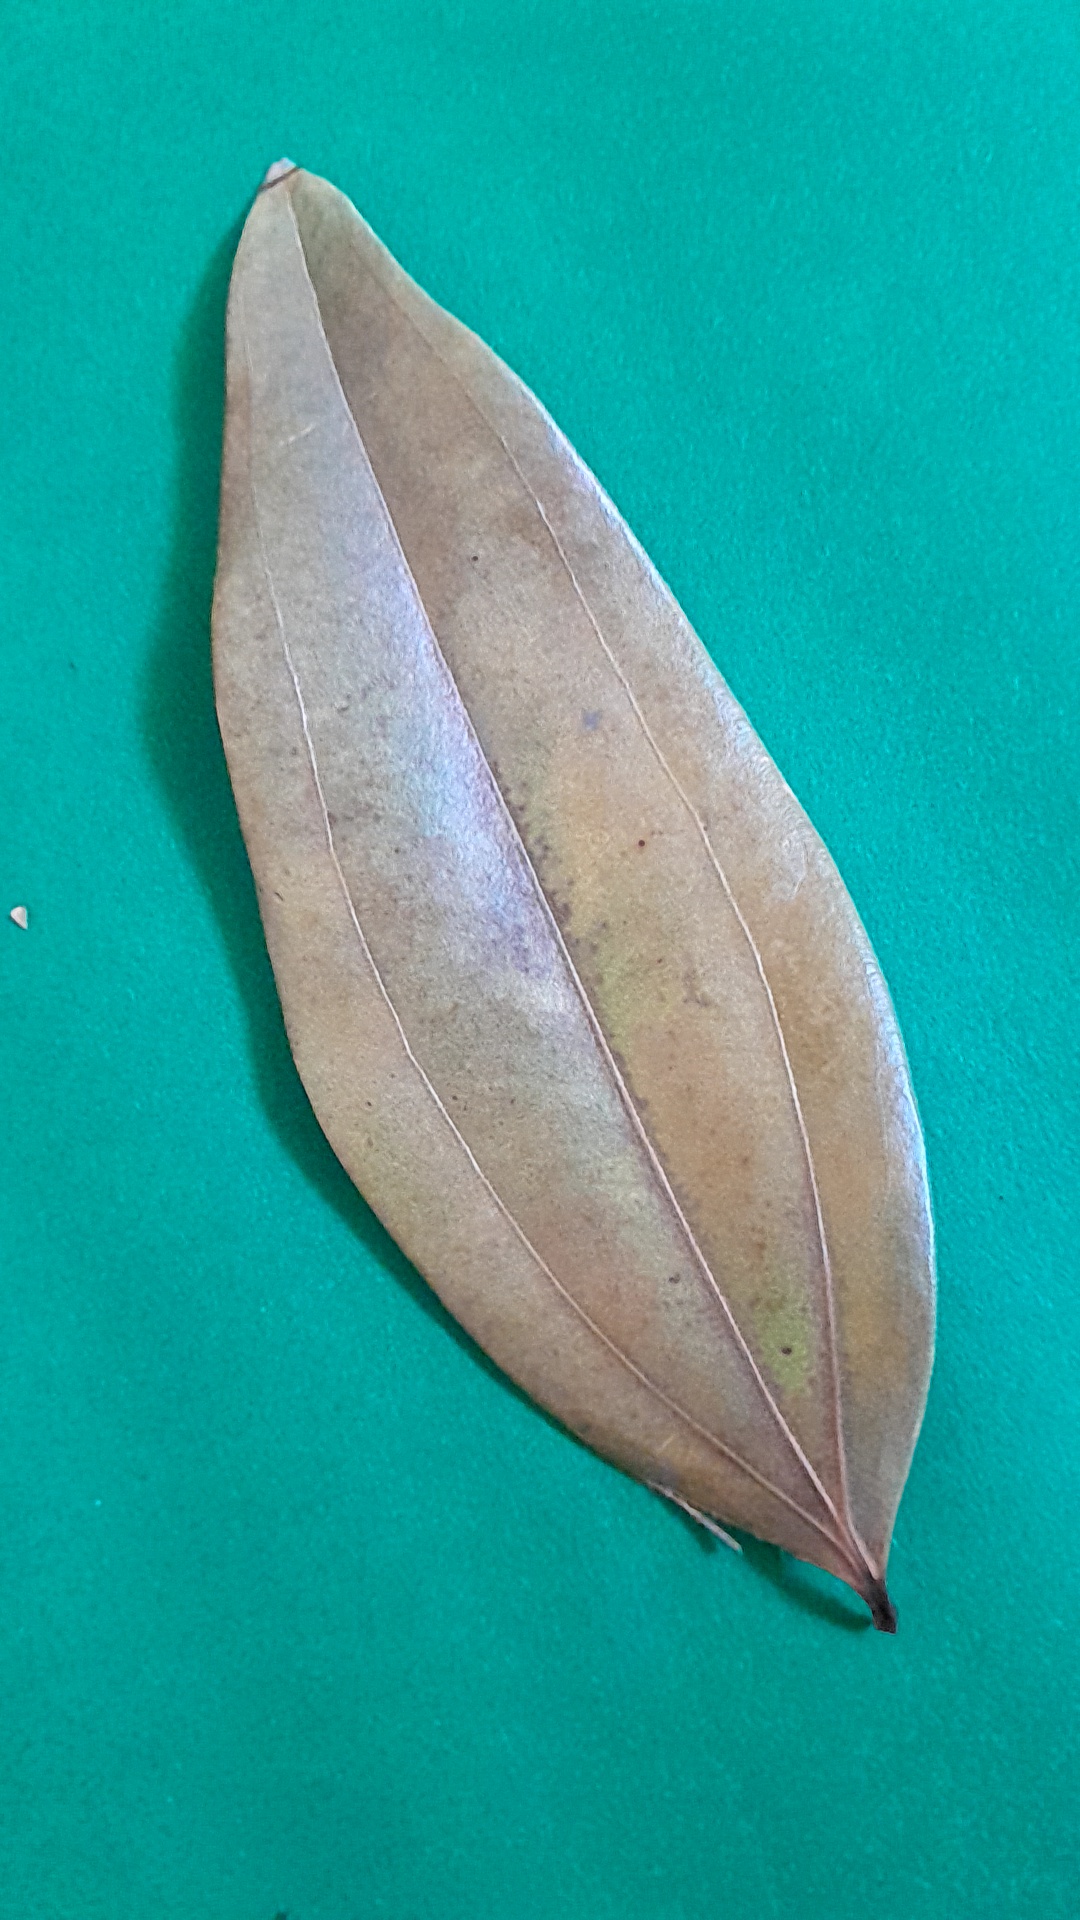
Label: Dry Leaf